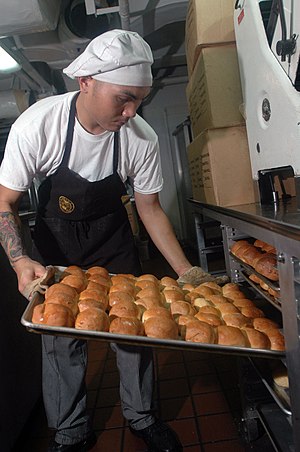
Bager
En bager forbereder friske rundstykker
En bager er en person, der bager og sælger bagværk som brød, kager og lignende fødemidler. Bagere forveksles sommetider med konditorer. En bager arbejder i et bageri.